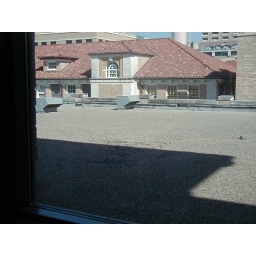
View from 5th floor window, roof over the library.